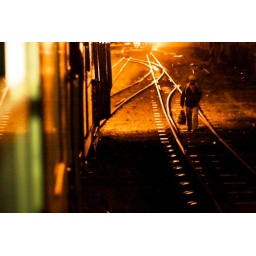
He's walking late at night on this railway with his handbag. I was in the train with my camera